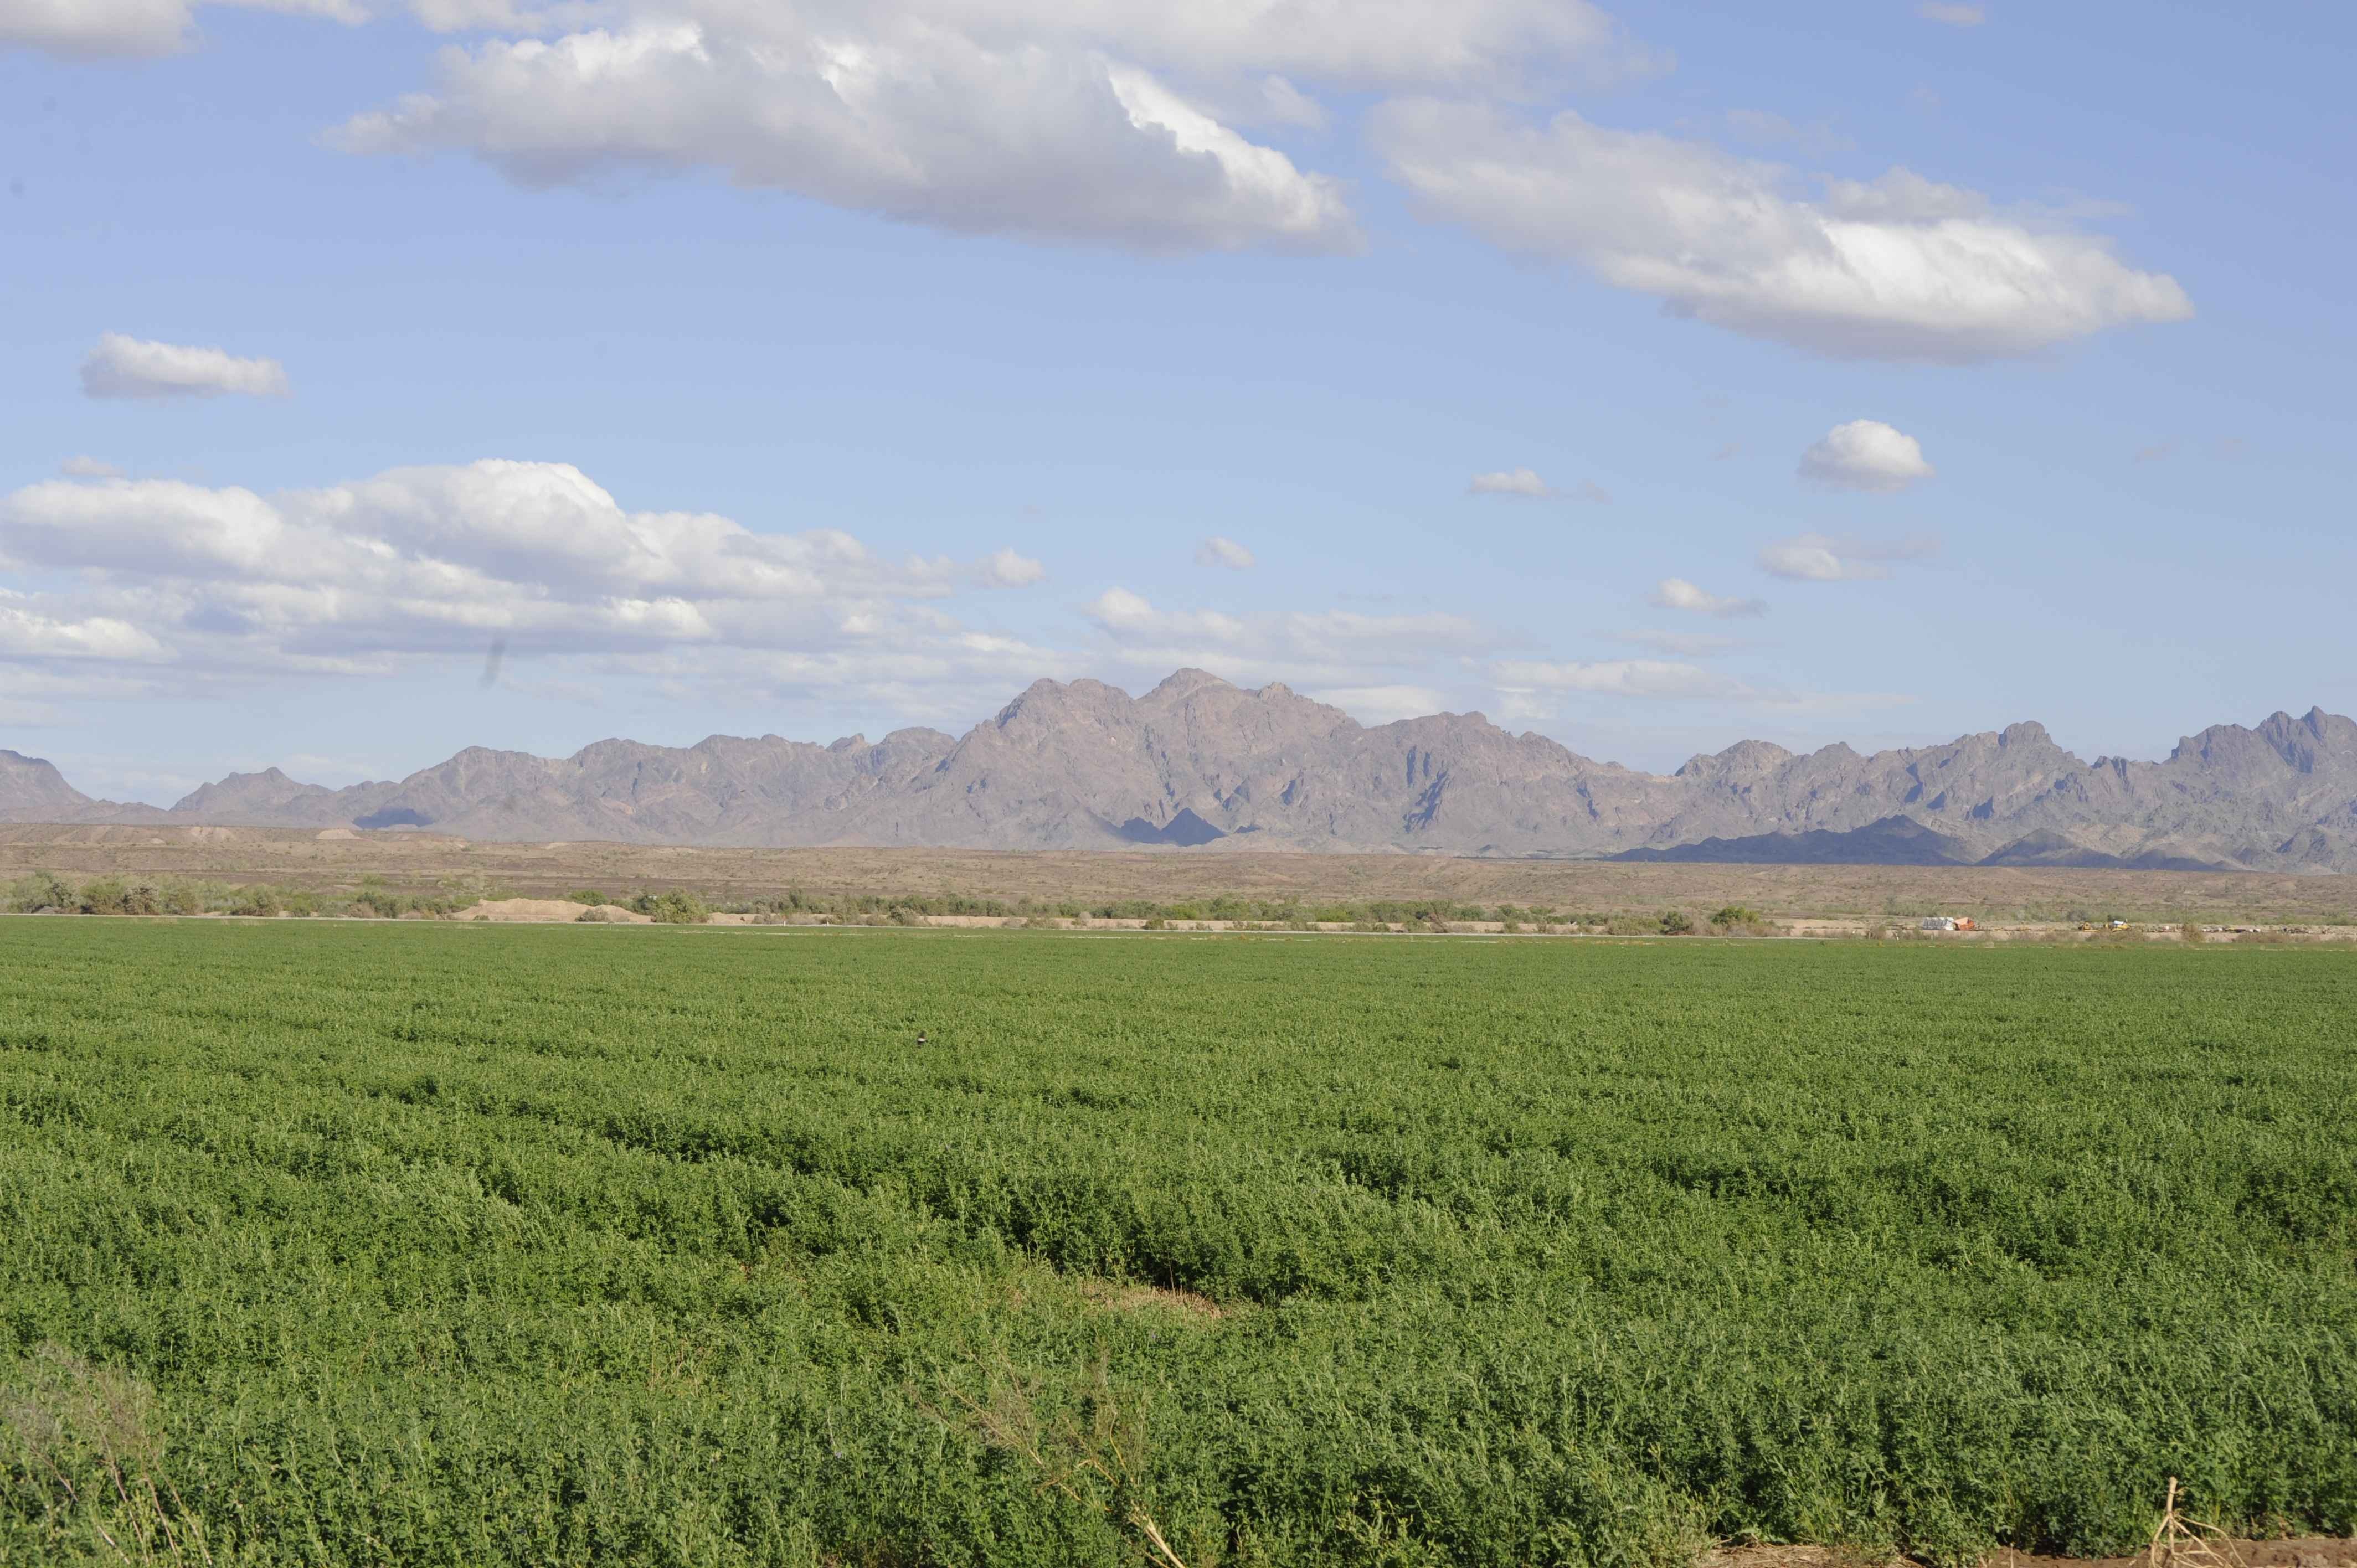
landscape, nature, grass, horizon, marsh, plant, sky, field, farm, meadow, prairie, hill, summer, spring, green, crop, macro, pasture, natural, soil, agriculture, savanna, plain, grassy, blank, sunny, background, grassland, seasons, badlands, wetland, plateau, nice, habitat, ecosystem, steppe, rural area, fieldfare, natural environment, grass family, ecoregion, outdoors backyard